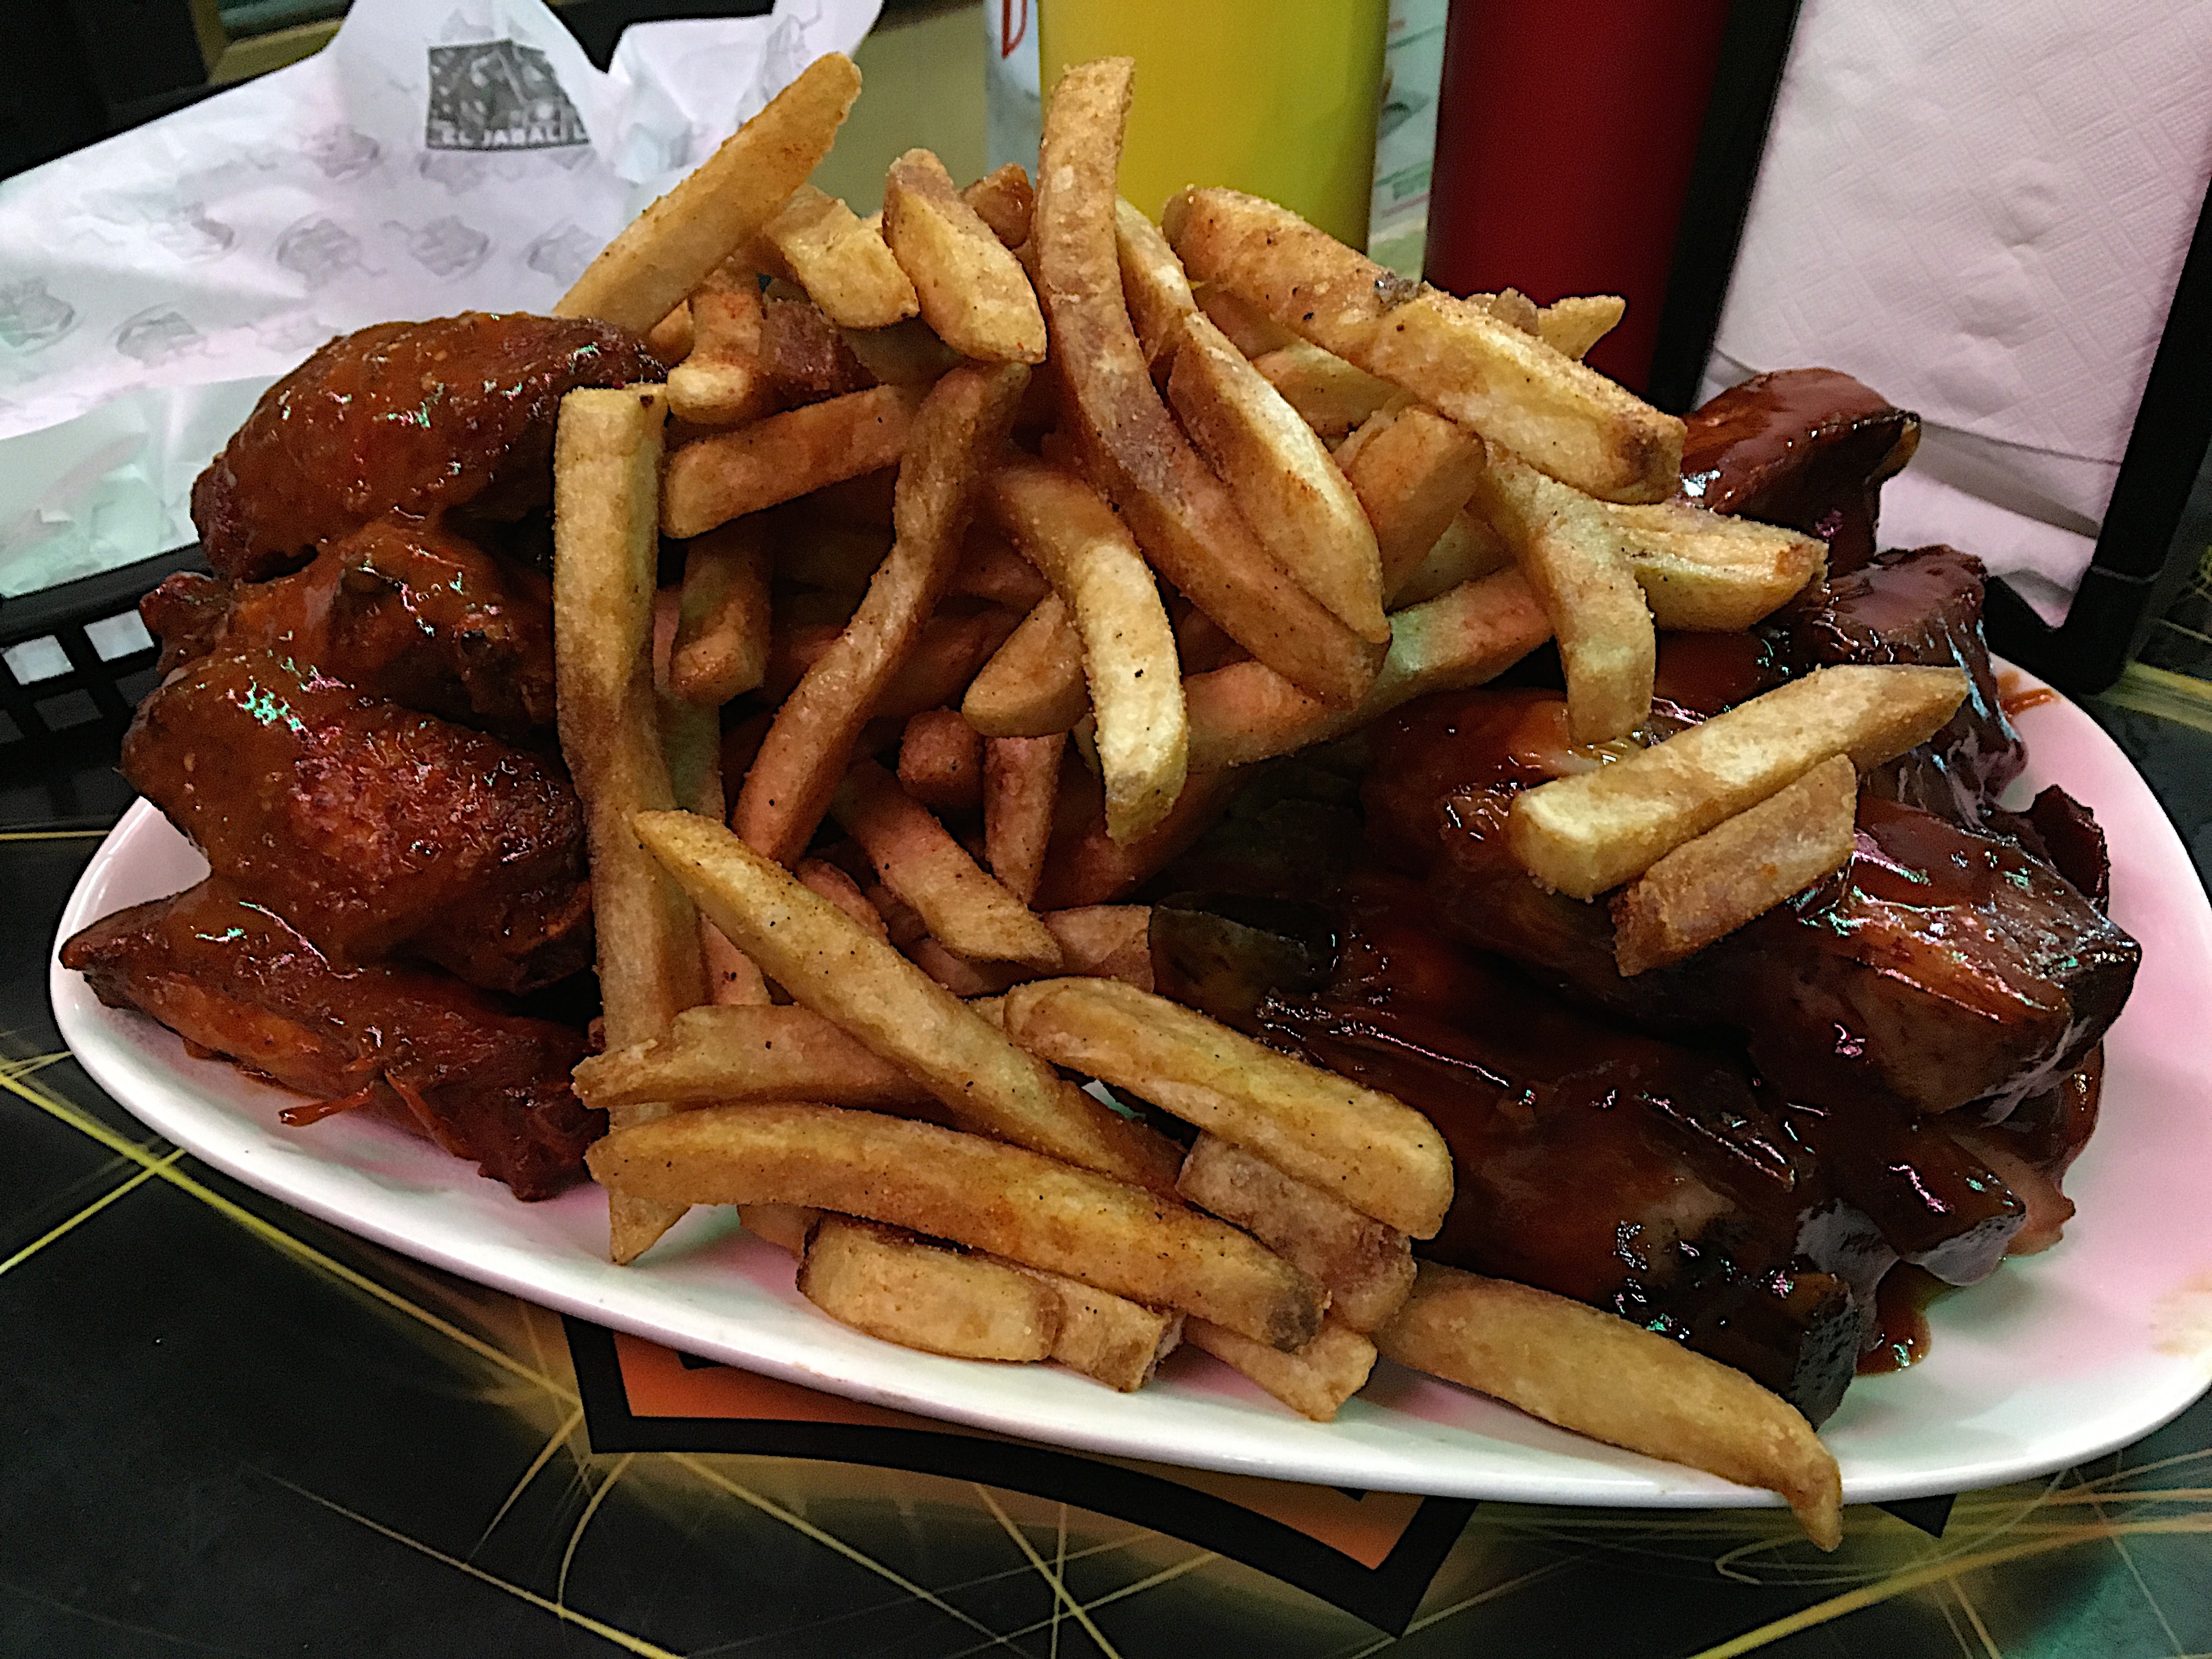
restaurant, dish, meal, food, produce, meat, lunch, barbecue, cuisine, french fries, grilling, side dish, steak frites, canadian cuisine